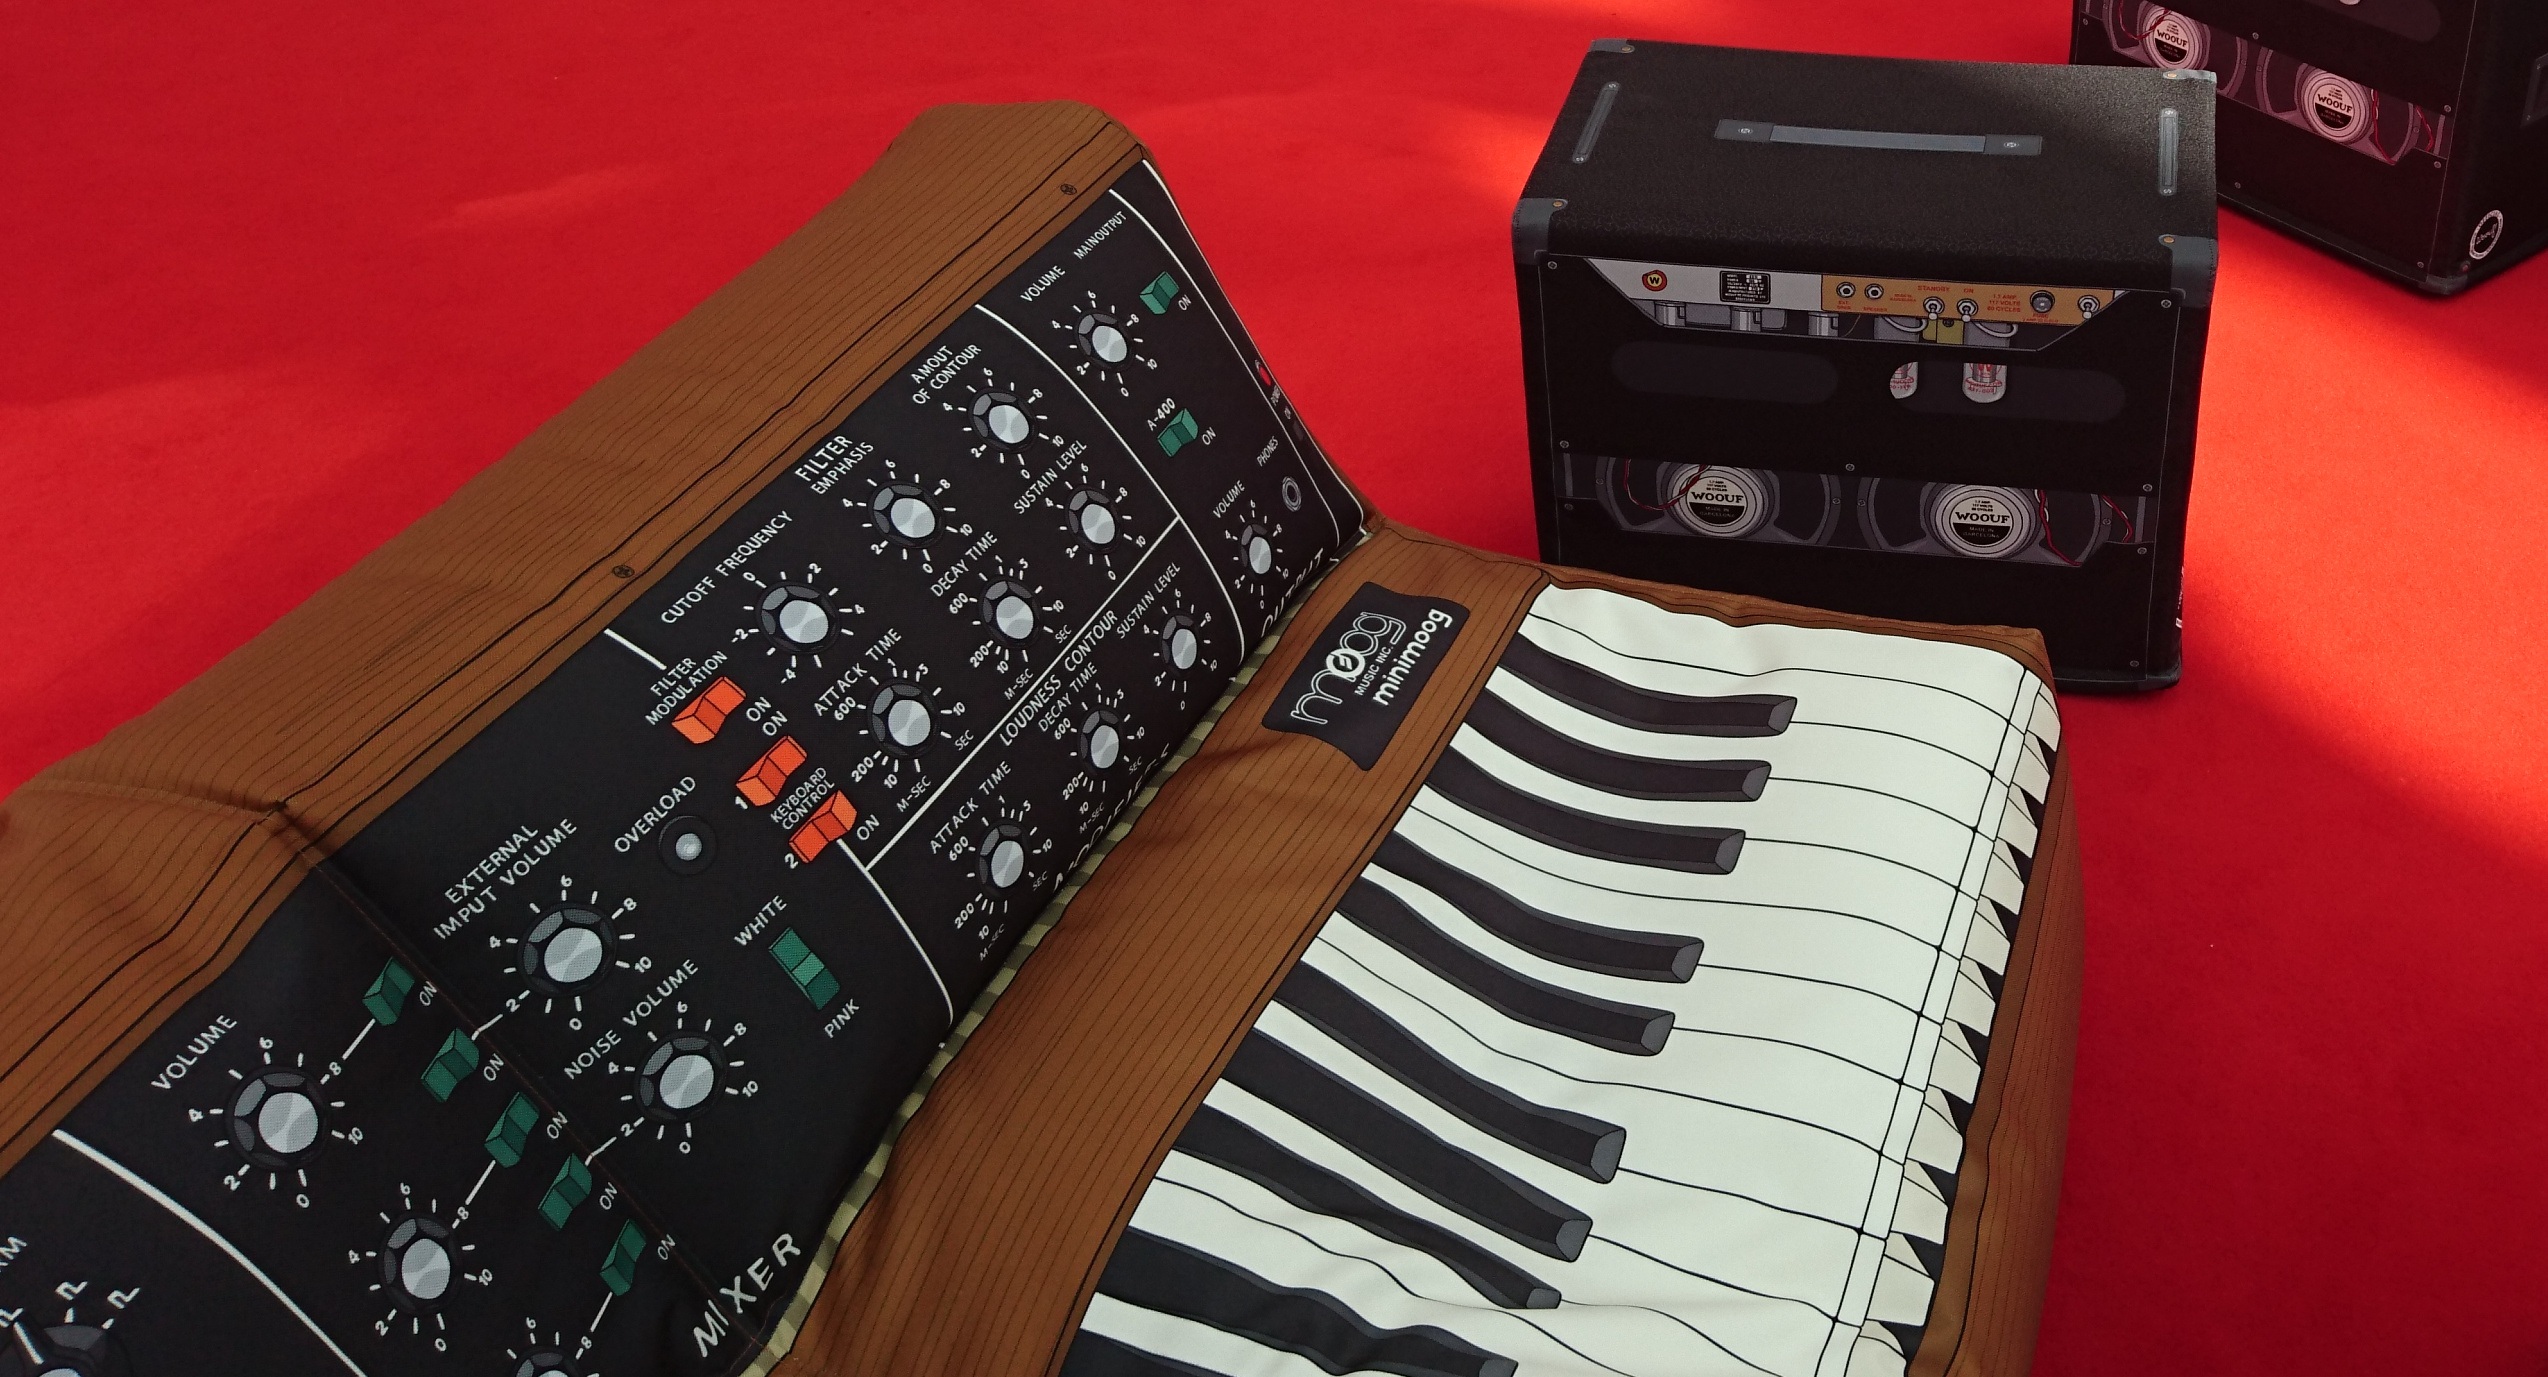
technology, guitar, seat, red, color, cozy, living room, rest, black, furniture, sofa, pillow, couch, musical instrument, accordion, synthesizer, seating area, string instrument, personal computer hardware, electronic instrument, plucked string instruments, folk instrument